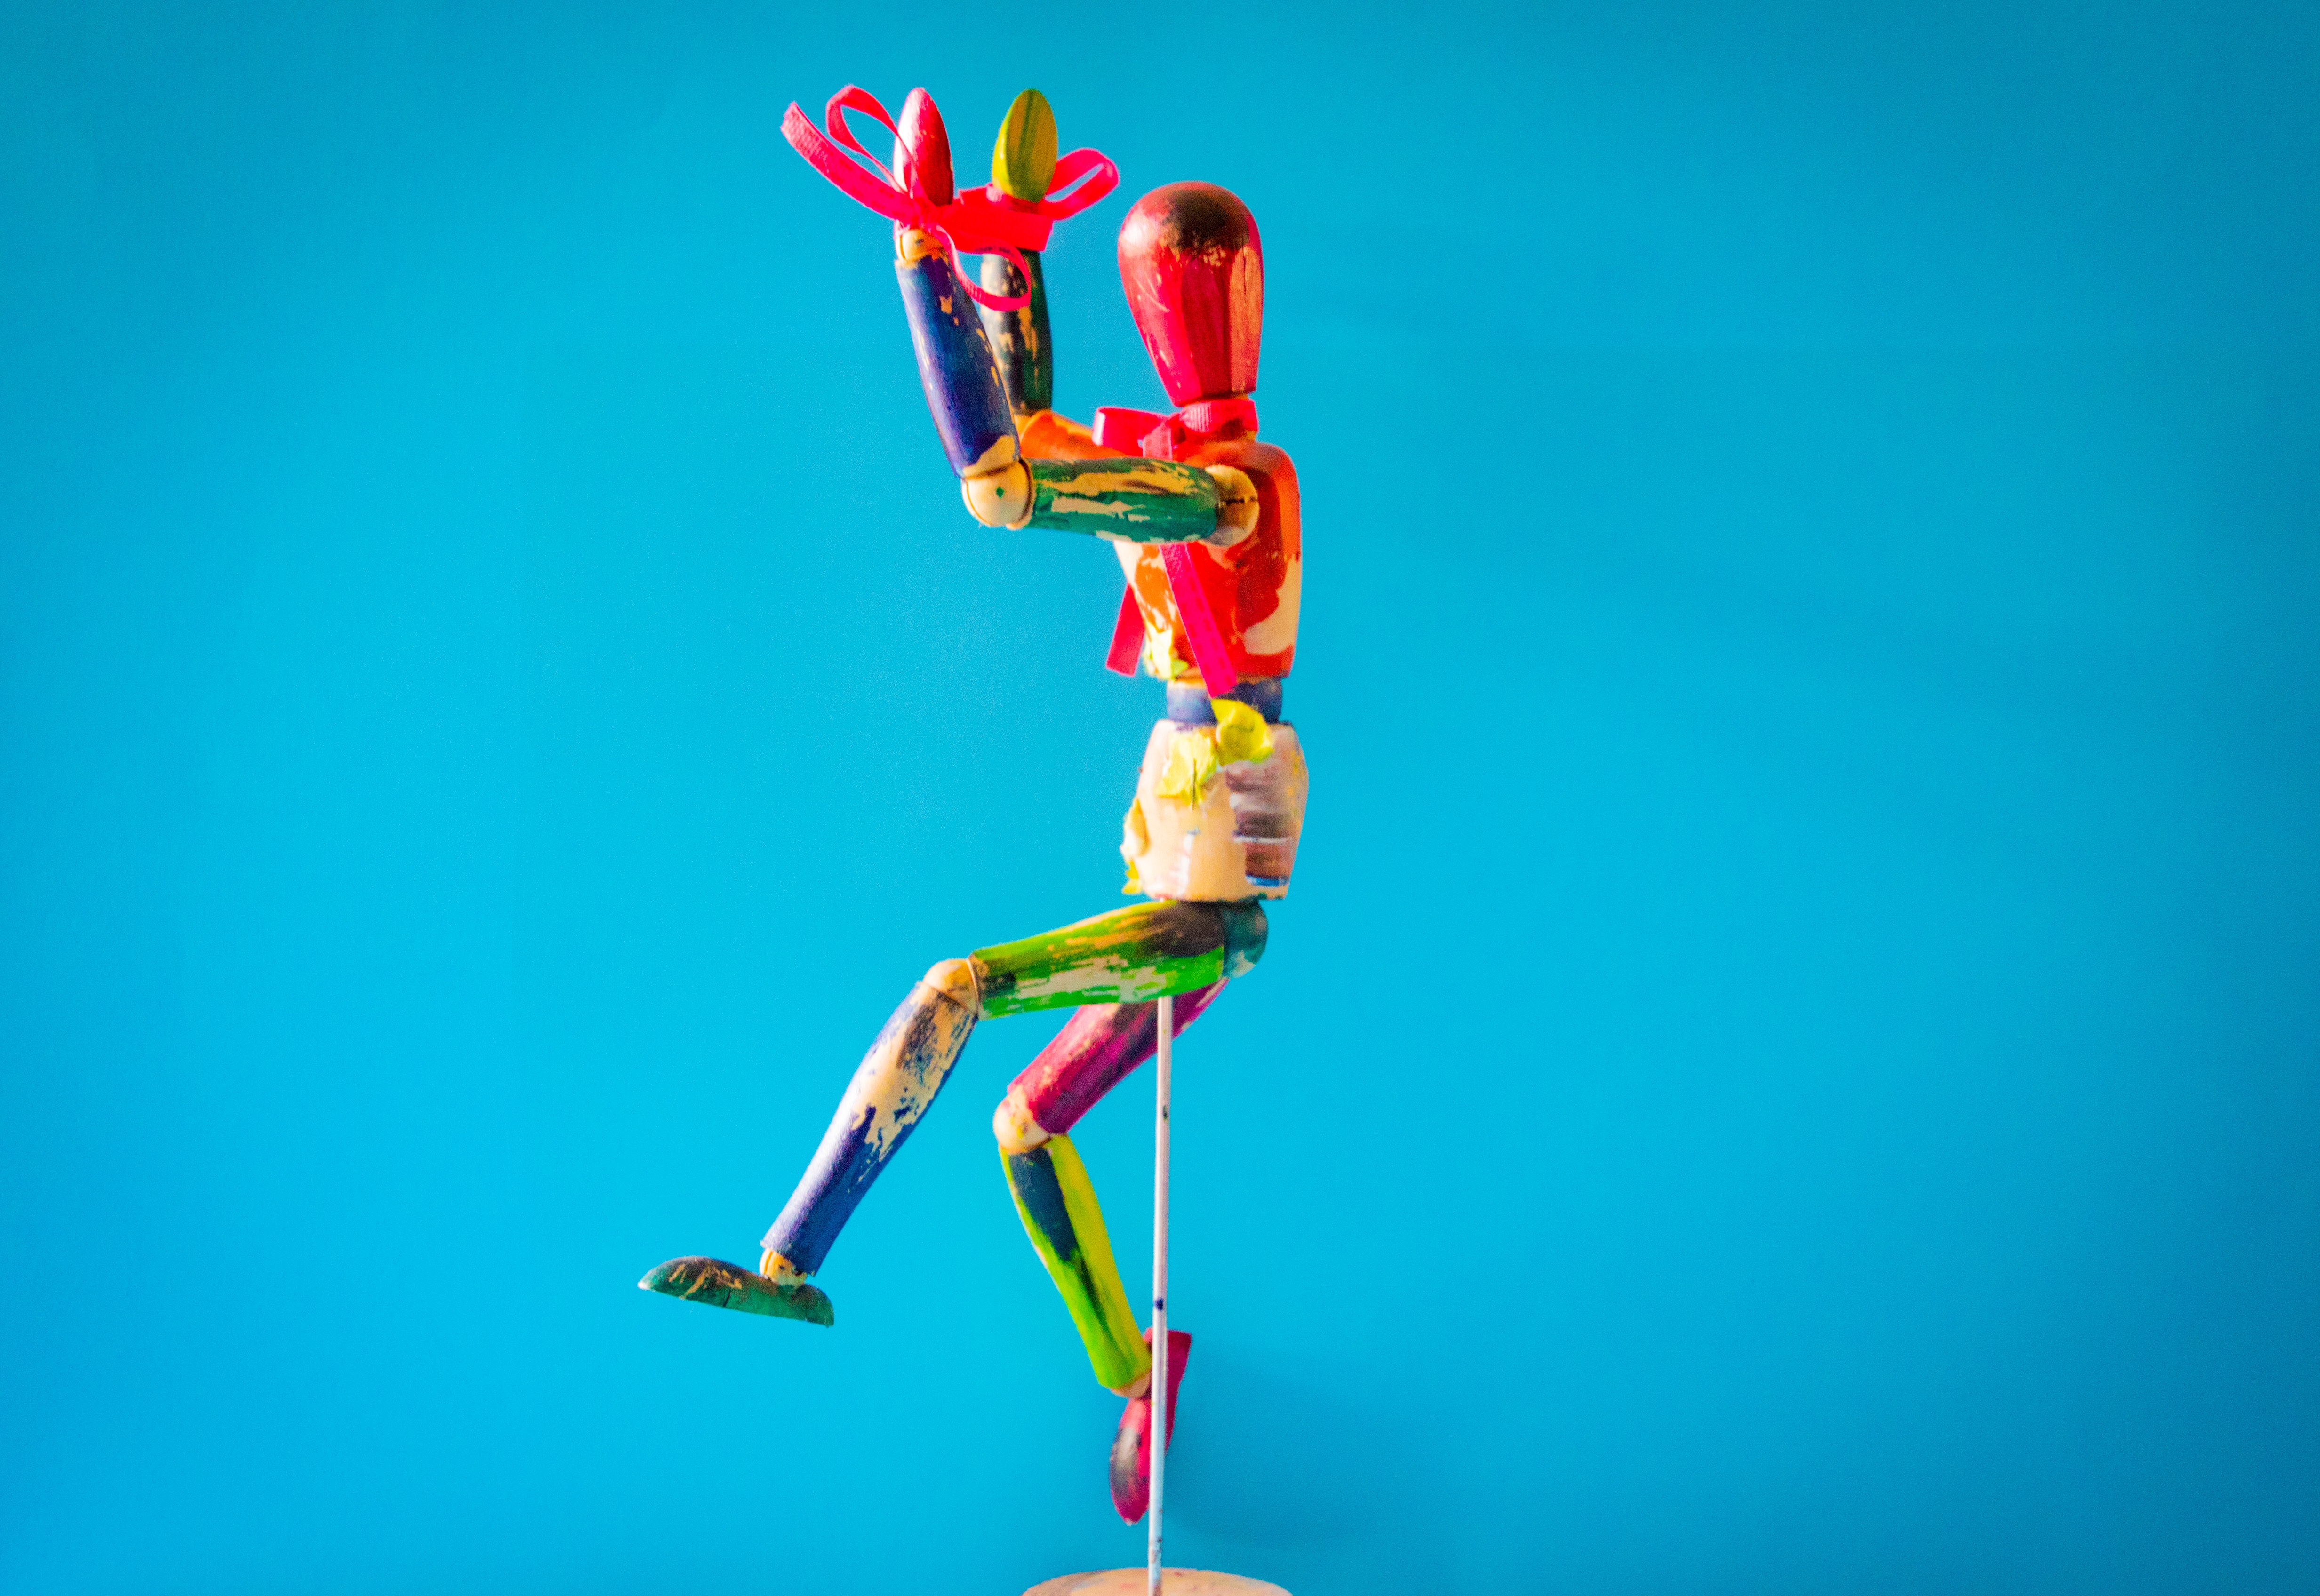
performance, circus, acrobatics, balance, performing arts, animation, illustration